Dorando Pietri

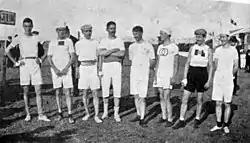
Pietri (second from right) with his competitors of the Argentine marathon of 1910, which he won

Conan Doyle proposed the Daily Mail to start a subscription to raise money and help Pietri to open a bakery in his native town. The fund reached the considerable sum of 300 pounds, to which the same Conan Doyle contributed the initial 5 pounds.